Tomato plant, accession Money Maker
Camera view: vertical (180 deg); turntable rotation: 90 degrees
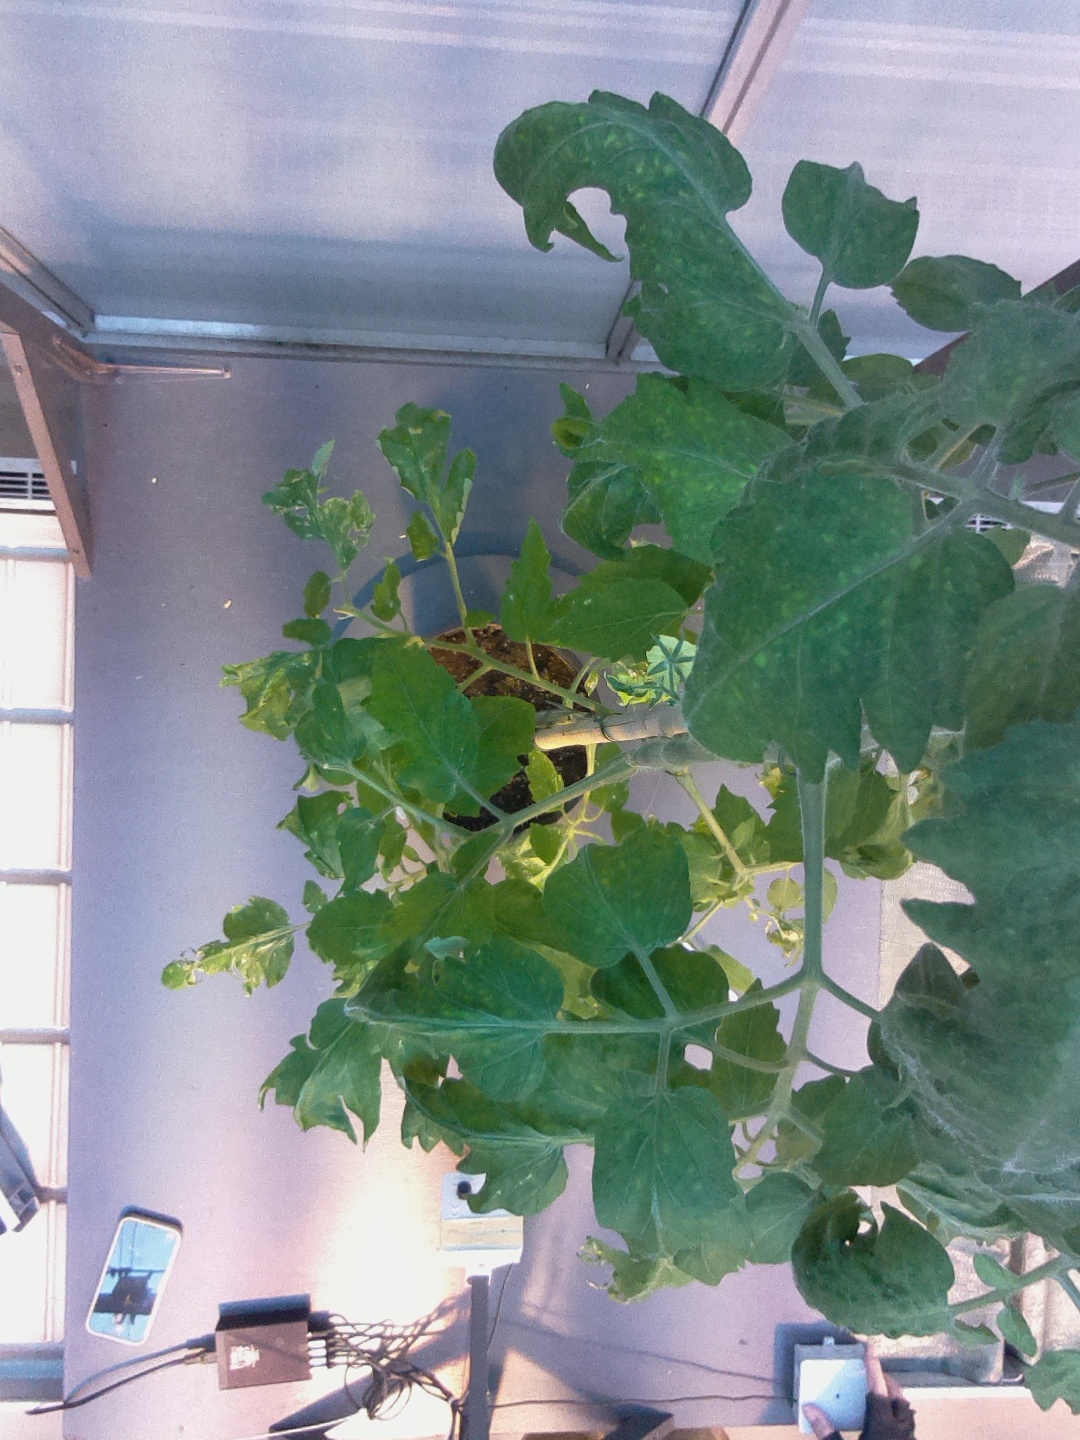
BBCH growth stage 68: Full flowering, 80%-90% of flowers open, more petals falling